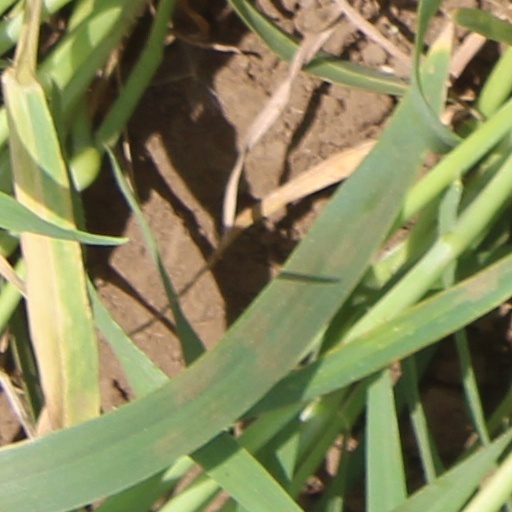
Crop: wheat